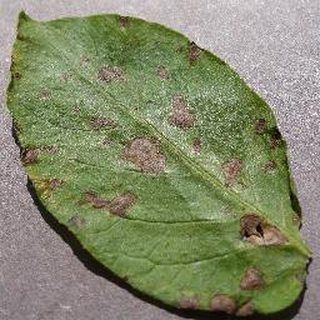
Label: potato_early_blight